Spider: The Secret of Bryce Manor

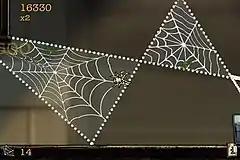
Gameplay in "Spider"

The player takes control of a spider whose primary goal is to survive by spinning webs and eating insects. At the same time, the player can explore the manor, searching for secrets and clues. Finding out what happened to the former occupants of the manor is an optional side quest, and is never explicitly foregrounded in the game; the player is free to come to their own conclusions as to what happened by interpreting the various pieces of evidence they find.